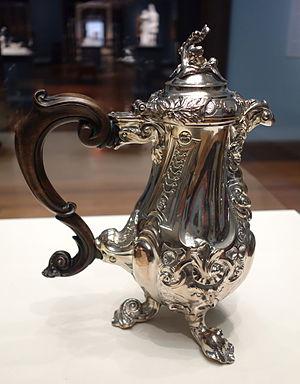
Paul de Lamerie est un orfèvre londonien du XVIIIᵉ siècle. Le Victoria and Albert Museum le décrit comme « le plus grand orfèvre travaillant en Angleterre au XVIIIᵉ siècle ». Son style très élaboré en fit une célébrité à son époque, et une référence sur le marché de l'art depuis. Bien que la seule présence de son poinçon augmente la valeur d'une pièce d'argenterie, sa production a été importante et toutes ses pièces ne sont pas exceptionnelles. Du fait du nombre élevé de pièces marquée de son poinçon, il est presque certain que Paul de Lamerie a sous-traité des travaux à d'autres orfèvres ou qu'il a apposé sa marque sur certaines pièces d'orfèvres n'appartenant pas encore à la guilde des orfèvres ainsi qu'il était de coutume.